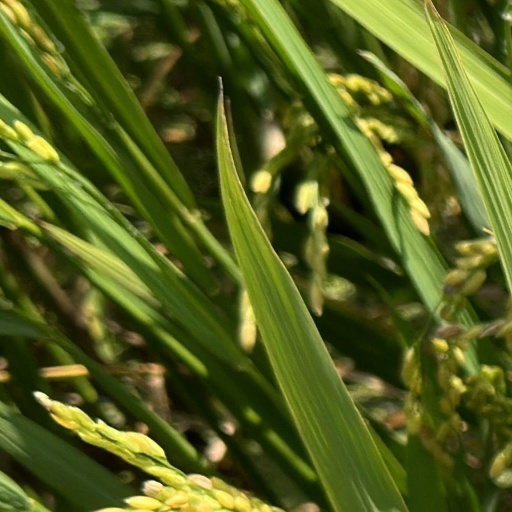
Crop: rice